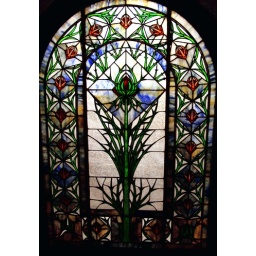
Stained glass window in St Augustine Fl